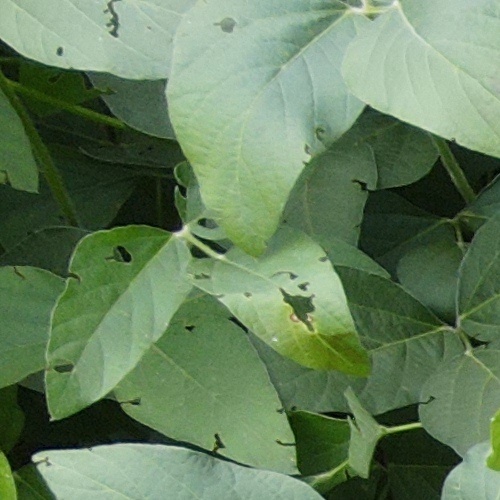
Label: Caterpillar